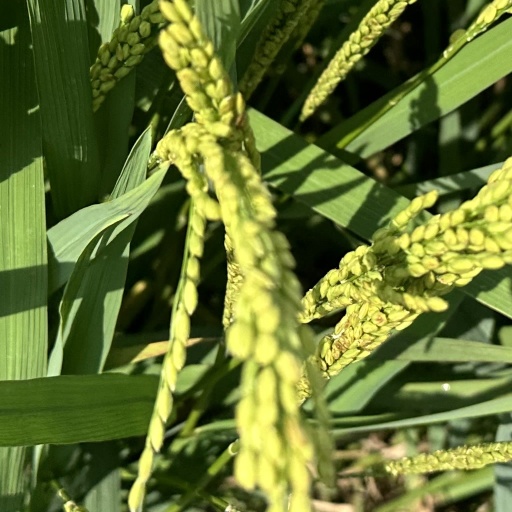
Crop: rice